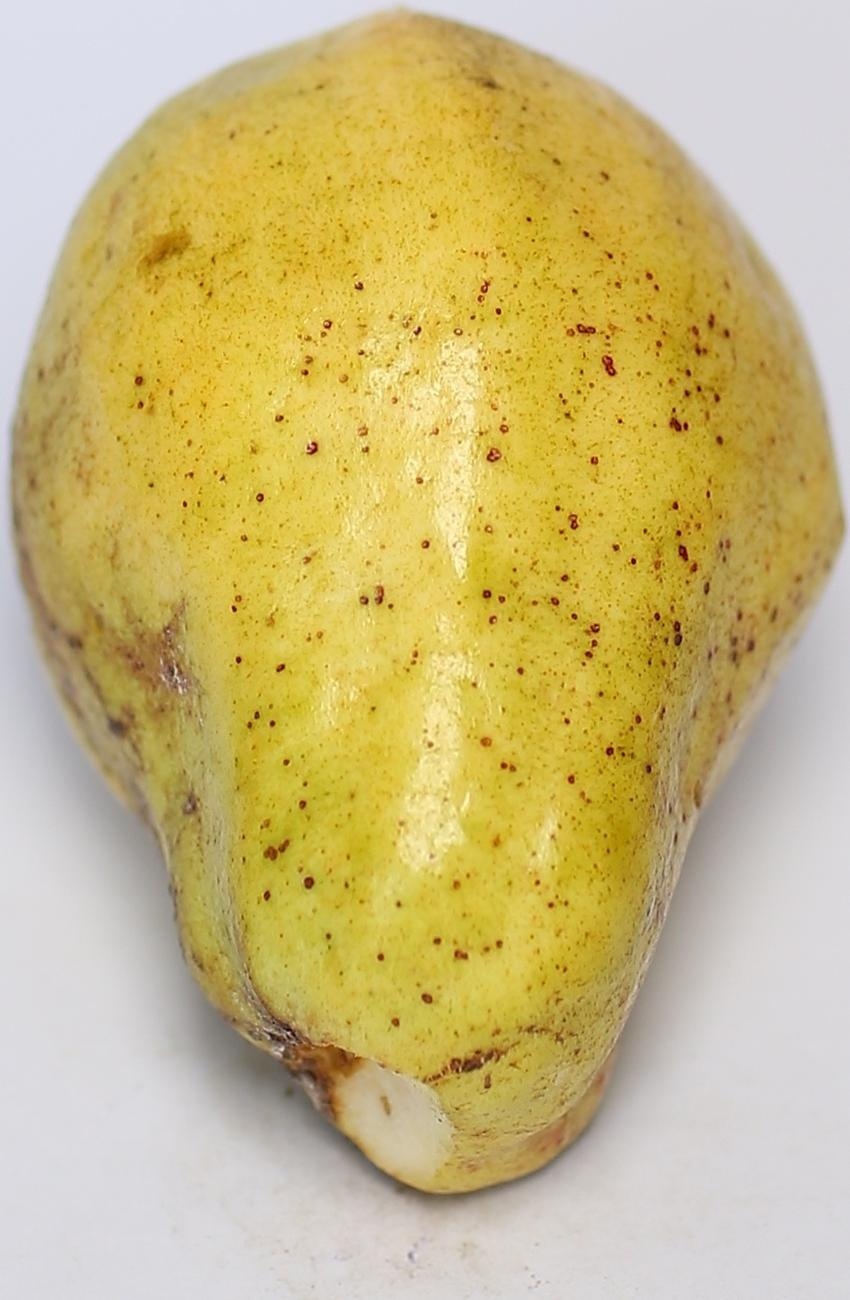
Maturity: ripe
Variety: local-sindhi